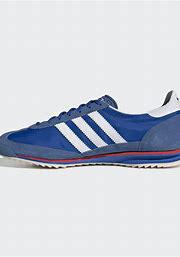
Brand: Adidas
Model: SL 72